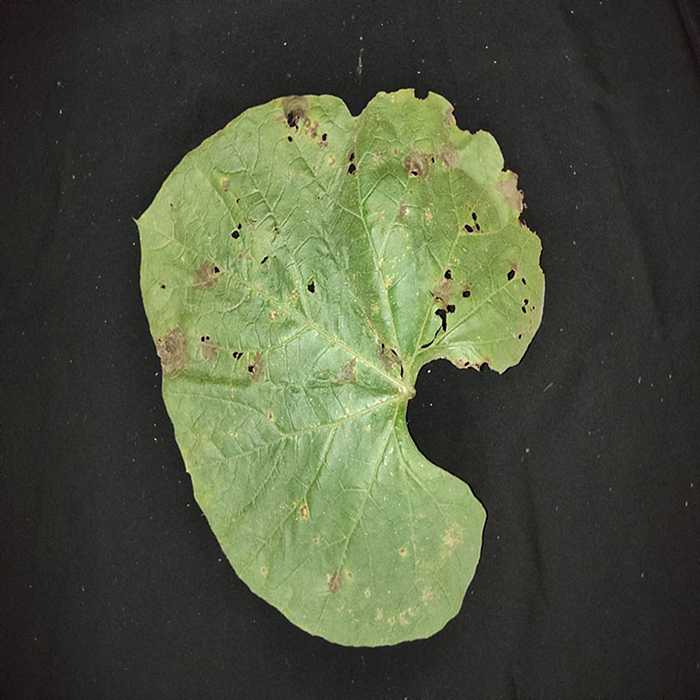
Plant: Bottle gourd
Label: Anthracnose